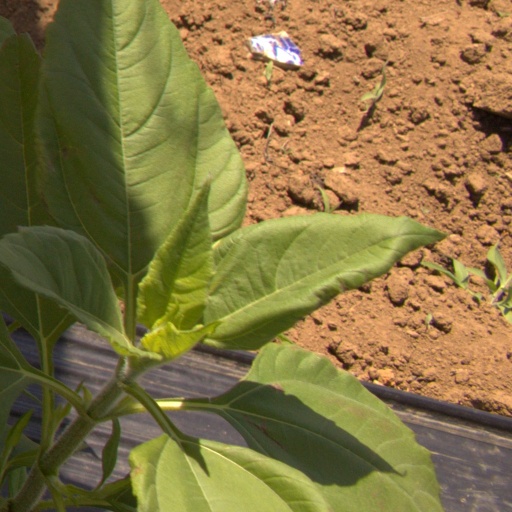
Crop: Jerusalem artichoke